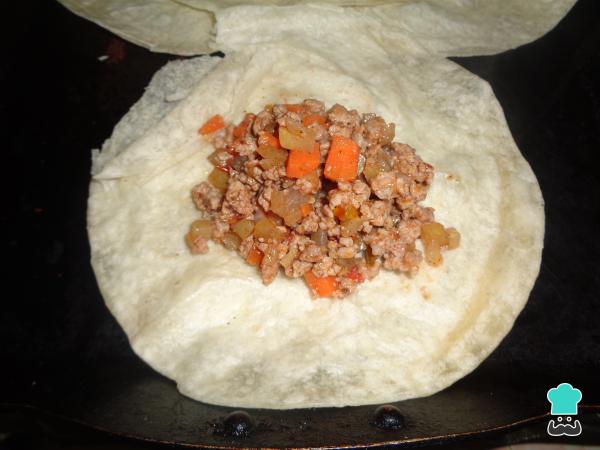
Una vez listo el picadillo, tomamos las tortillas de harina y las pasamos por el comal para calentarlas un poco.Añadimos en el centro de cada tortilla 3 cucharadas del guiso de picadillo, formamos un costalito o paquete, envolviendo el relleno. Sujetamos con palillos si es necesario, como muestran las fotos.Truco: El comal es un utensilio que se usa en México como plancha, si no tenemos uno, podemos usar una sartén.